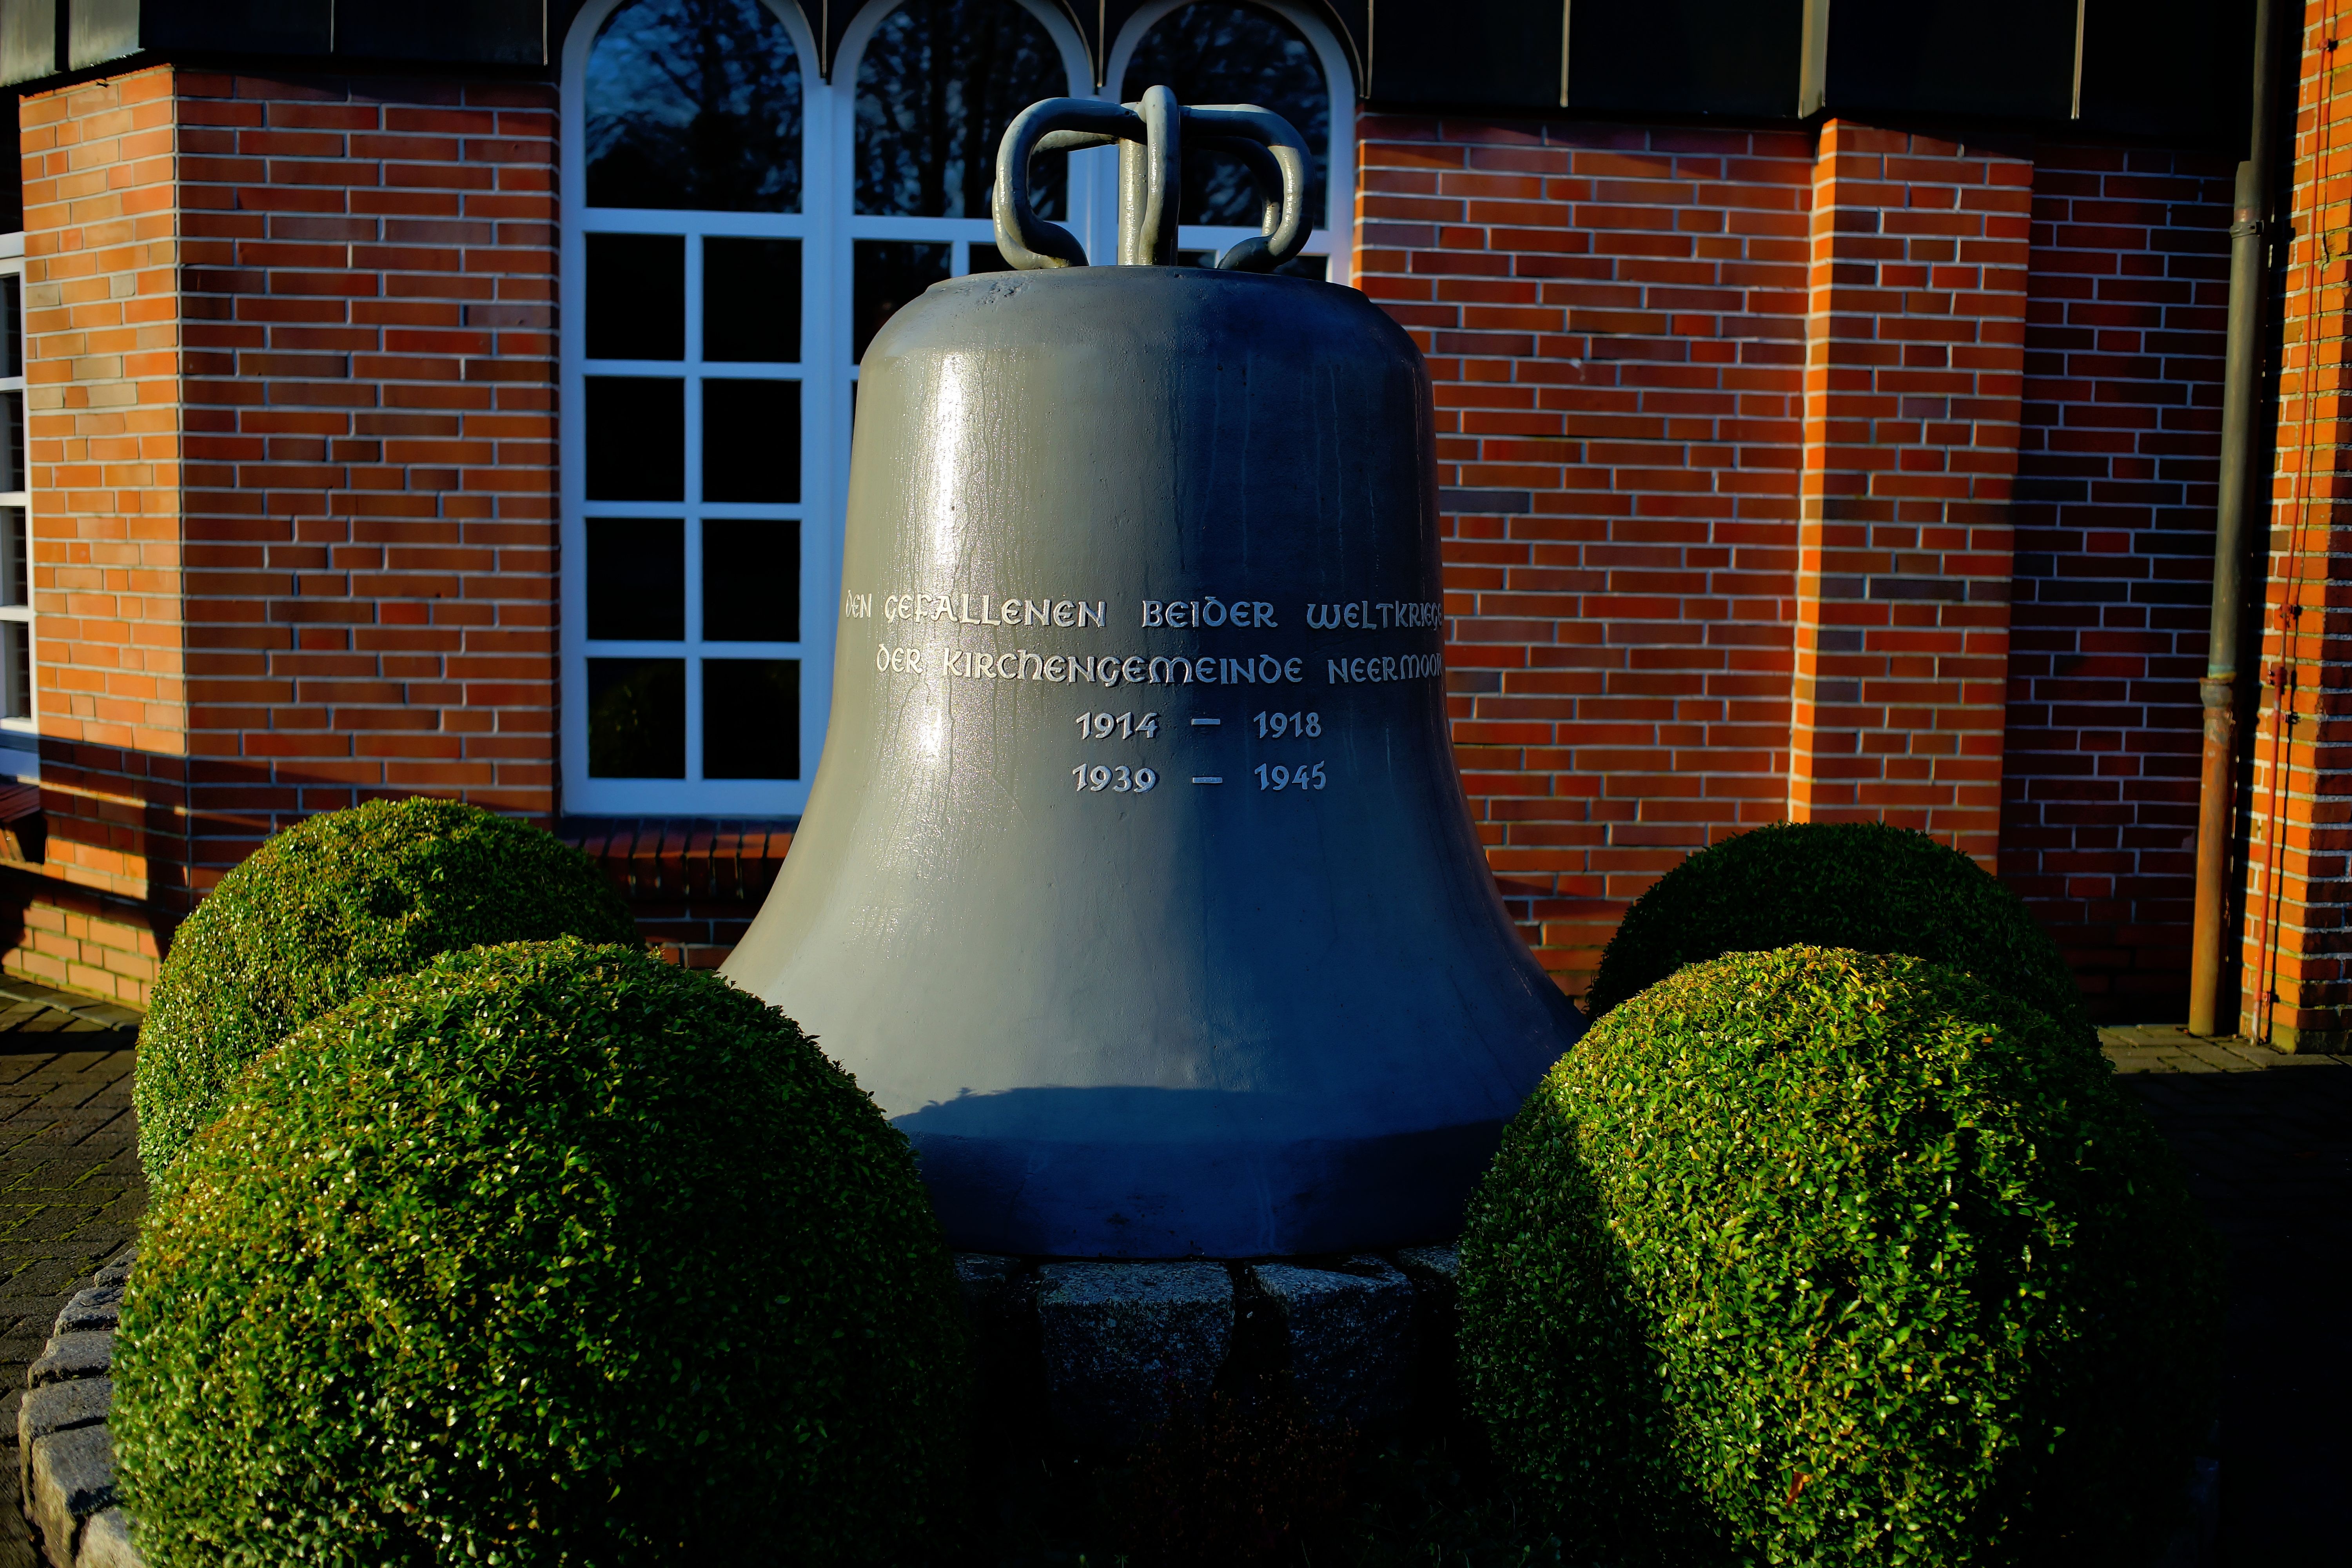
water, light, night, monument, symbol, memory, blue, church, lighting, memorial, tribute, commemorate, germany, history, war memorial, world war, reminder, mourning, favor, war victims, man made object, kirchturmglocke